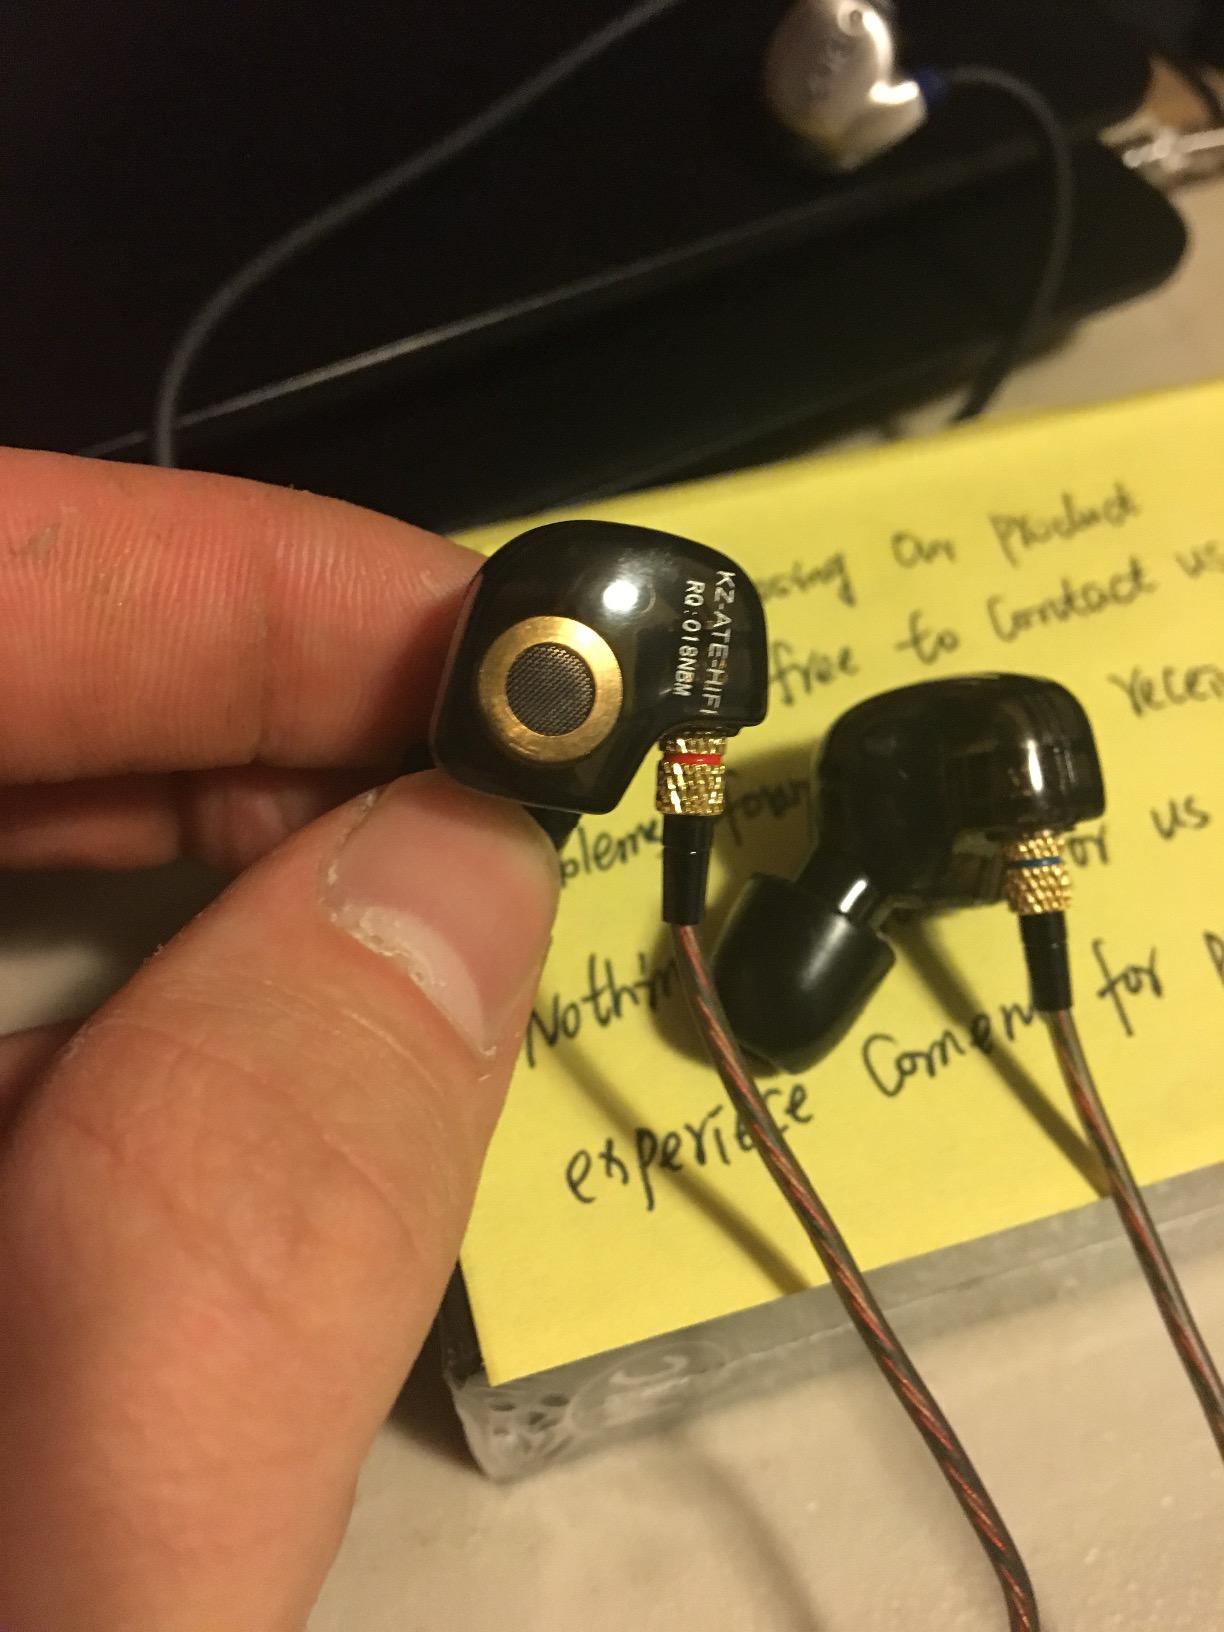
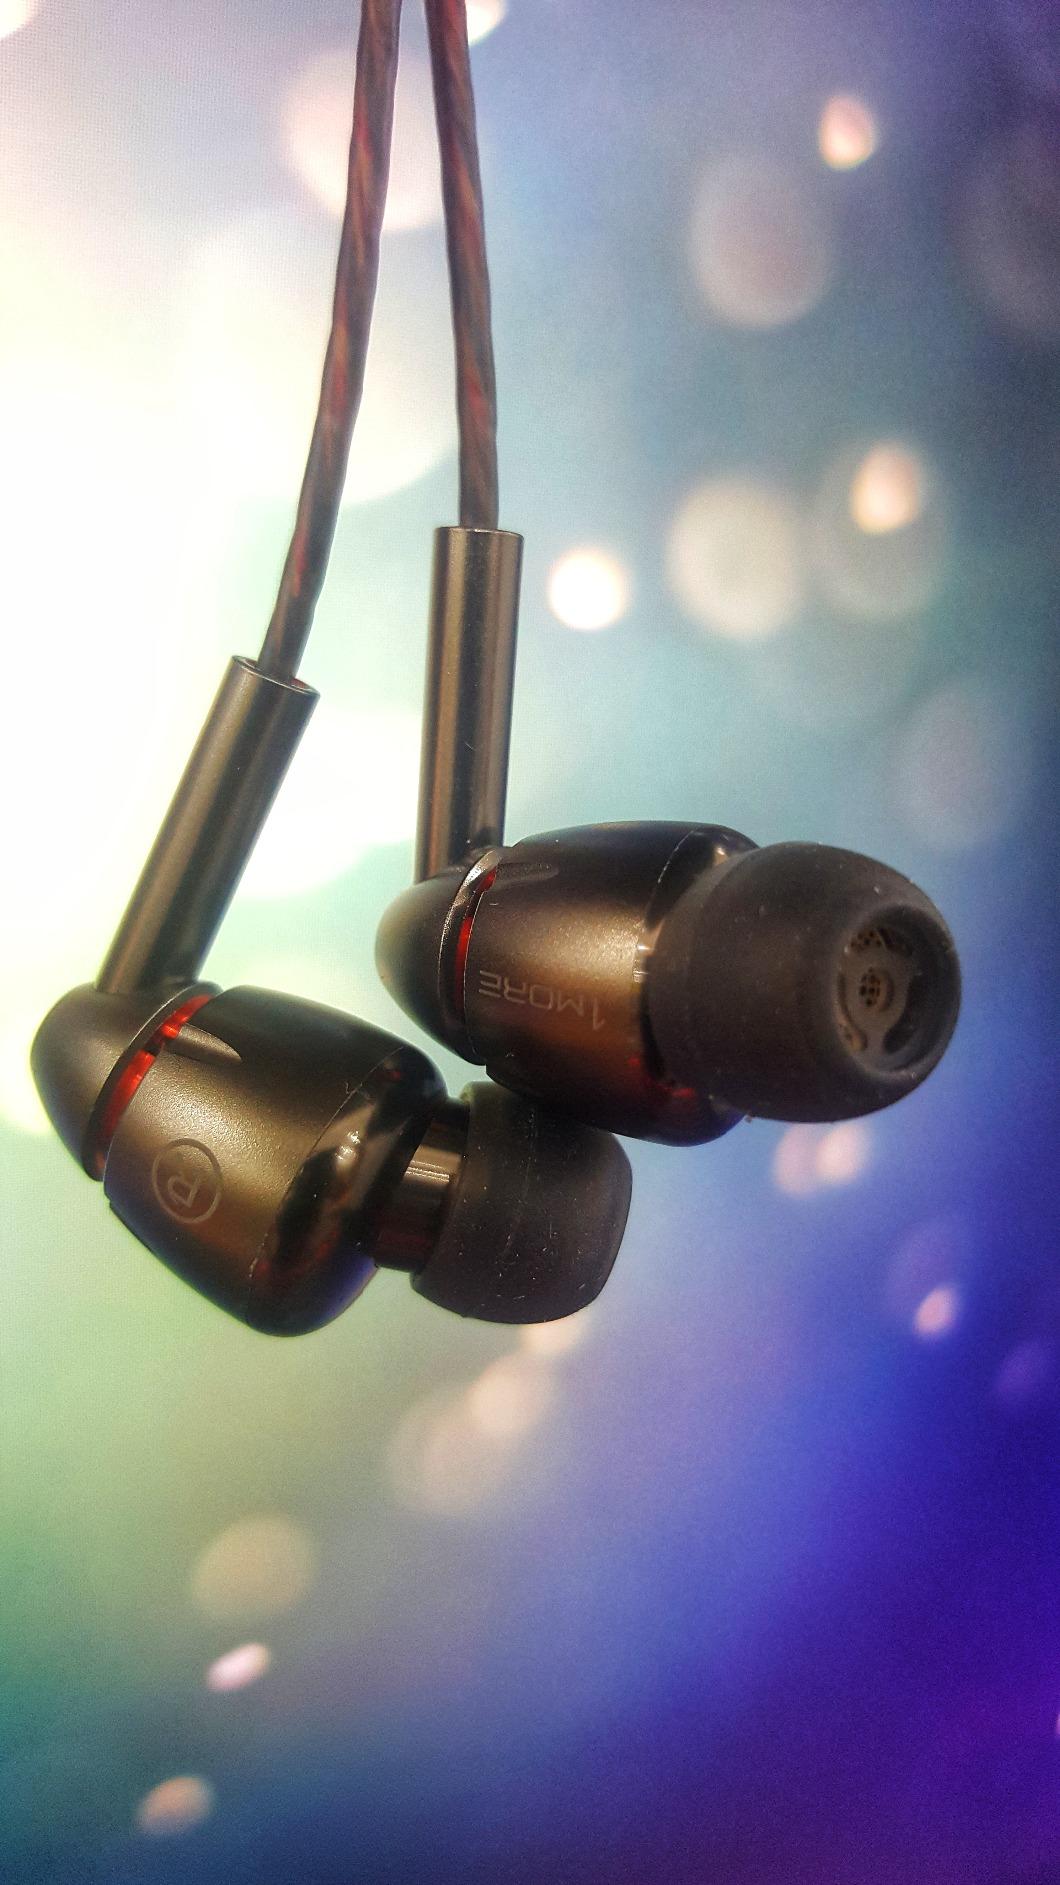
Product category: headphones
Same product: no